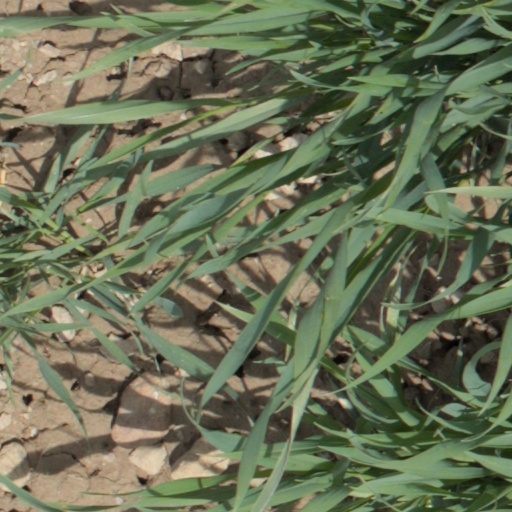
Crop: wheat